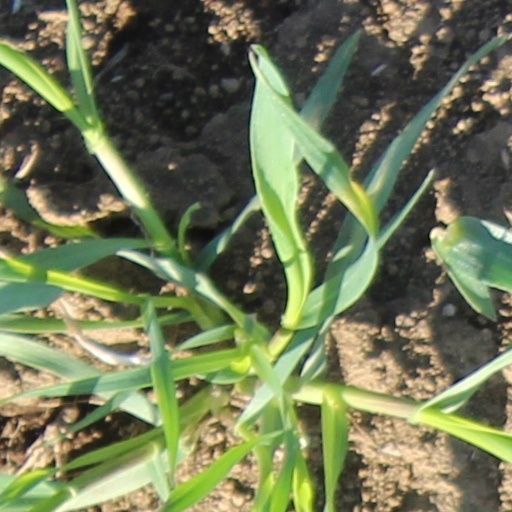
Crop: wheat